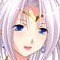
Portrait style: Anime Portrait